Spot-flanked gallinule

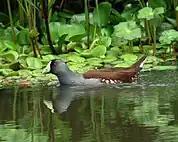
"Porphyriops melanops" in natural habitat

"P.m. crassirostrus" gets its name from 'crassus' ,meaning thick or heavy, and 'rostris', meaning 'billed', its name translates to 'thick billed' to describe its thicker bill than the nominate "P.m. melanops" subspecies.